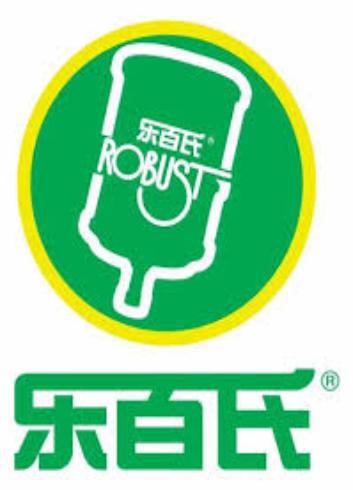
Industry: Food